NASCAR Racing 2003 Season

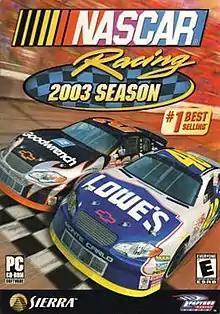
Cover art featuring the 2003 cars of 2002 Daytona 500 front row starters Jimmie Johnson and Kevin Harvick

NASCAR Racing 2003 Season, or NR2003 for short, is a computer racing simulator released in February 2003 by Papyrus Design Group for Windows and Mac OS X. The game was the last to be released by the company before EA Sports bought the NASCAR license exclusively from 2004 to 2009 (parent company Sierra's successor company, Activision Blizzard, reacquired NASCAR rights in 2011, with ""). The game included all of the 2003 NASCAR season tracks and many of the drivers, including Dave Blaney, who was absent in NASCAR Thunder 2004. In May 2003, Papyrus published a free DLC for the game, containing three fictional tracks.